Pat McDonagh (businessman)

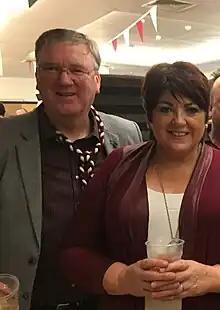
Pat and his wife Una in 2017

McDonagh is a native of County Galway, where he lives with his wife Una. He was educated at Carmelite College, Moate, County Westmeath, and Mary Immaculate College, Limerick. Trained as a teacher, he worked for a time as a teacher (and later principal) in a national school near Loughrea, County Galway.